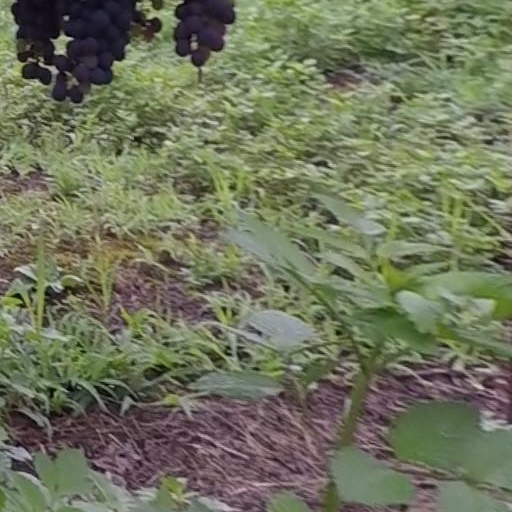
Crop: grape